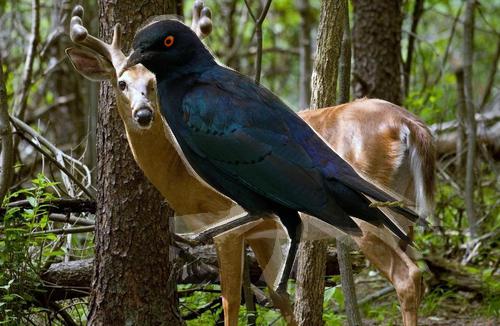
Bird species: Cape_Glossy_Starling
Bird type: landbird
Background: land